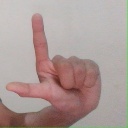
अक्षर: ल